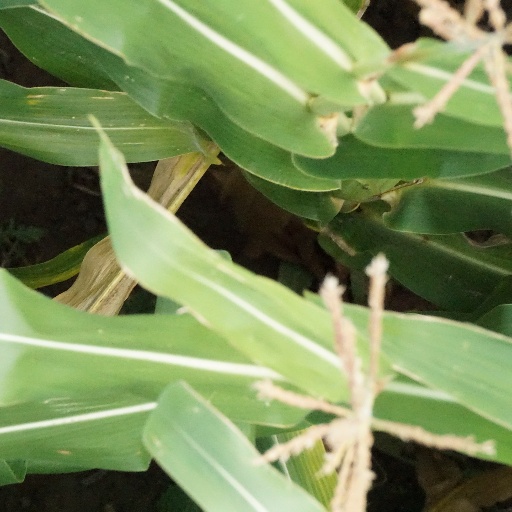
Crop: maize; corn